Q-Max

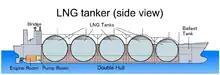
A Moss-type (not Q-Max type) LNG tanker, side view

The first Q-Max LNG carrier was floated out of dry-dock in November 2007. The naming ceremony was held on 11 July 2008 at Samsung Heavy Industries' shipyard on Geoje Island, South Korea. Known before its naming ceremony as Hull 1675, the ship was named "Mozah" by Sheikha Mozah Nasser al-Misnad. "Mozah" was delivered on 29 September 2008. It is classed by Lloyd's Register. The first trip by a Q-Max tanker was completed by "Mozah" itself on 11 January 2009, when the tanker delivered 266,000 cubic metres of LNG to the Port of Bilbao BBG Terminal. Days before, the vessel had transited the Suez Canal for the first time.